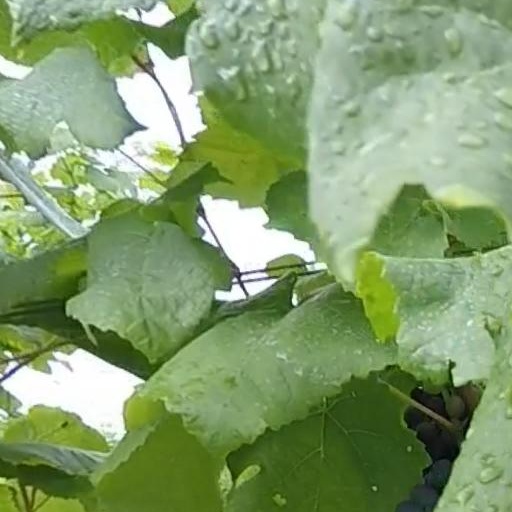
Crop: grape